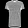
Label: T - shirt / top